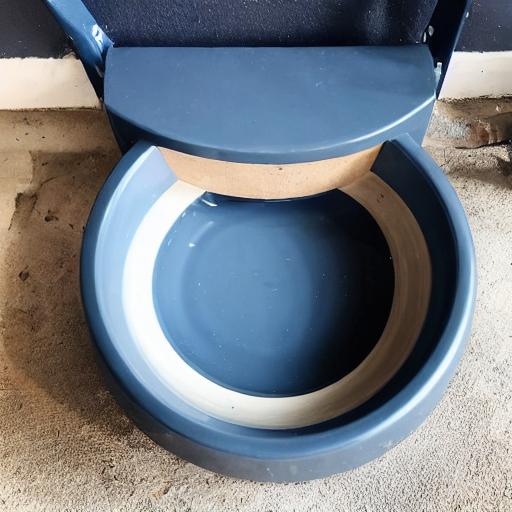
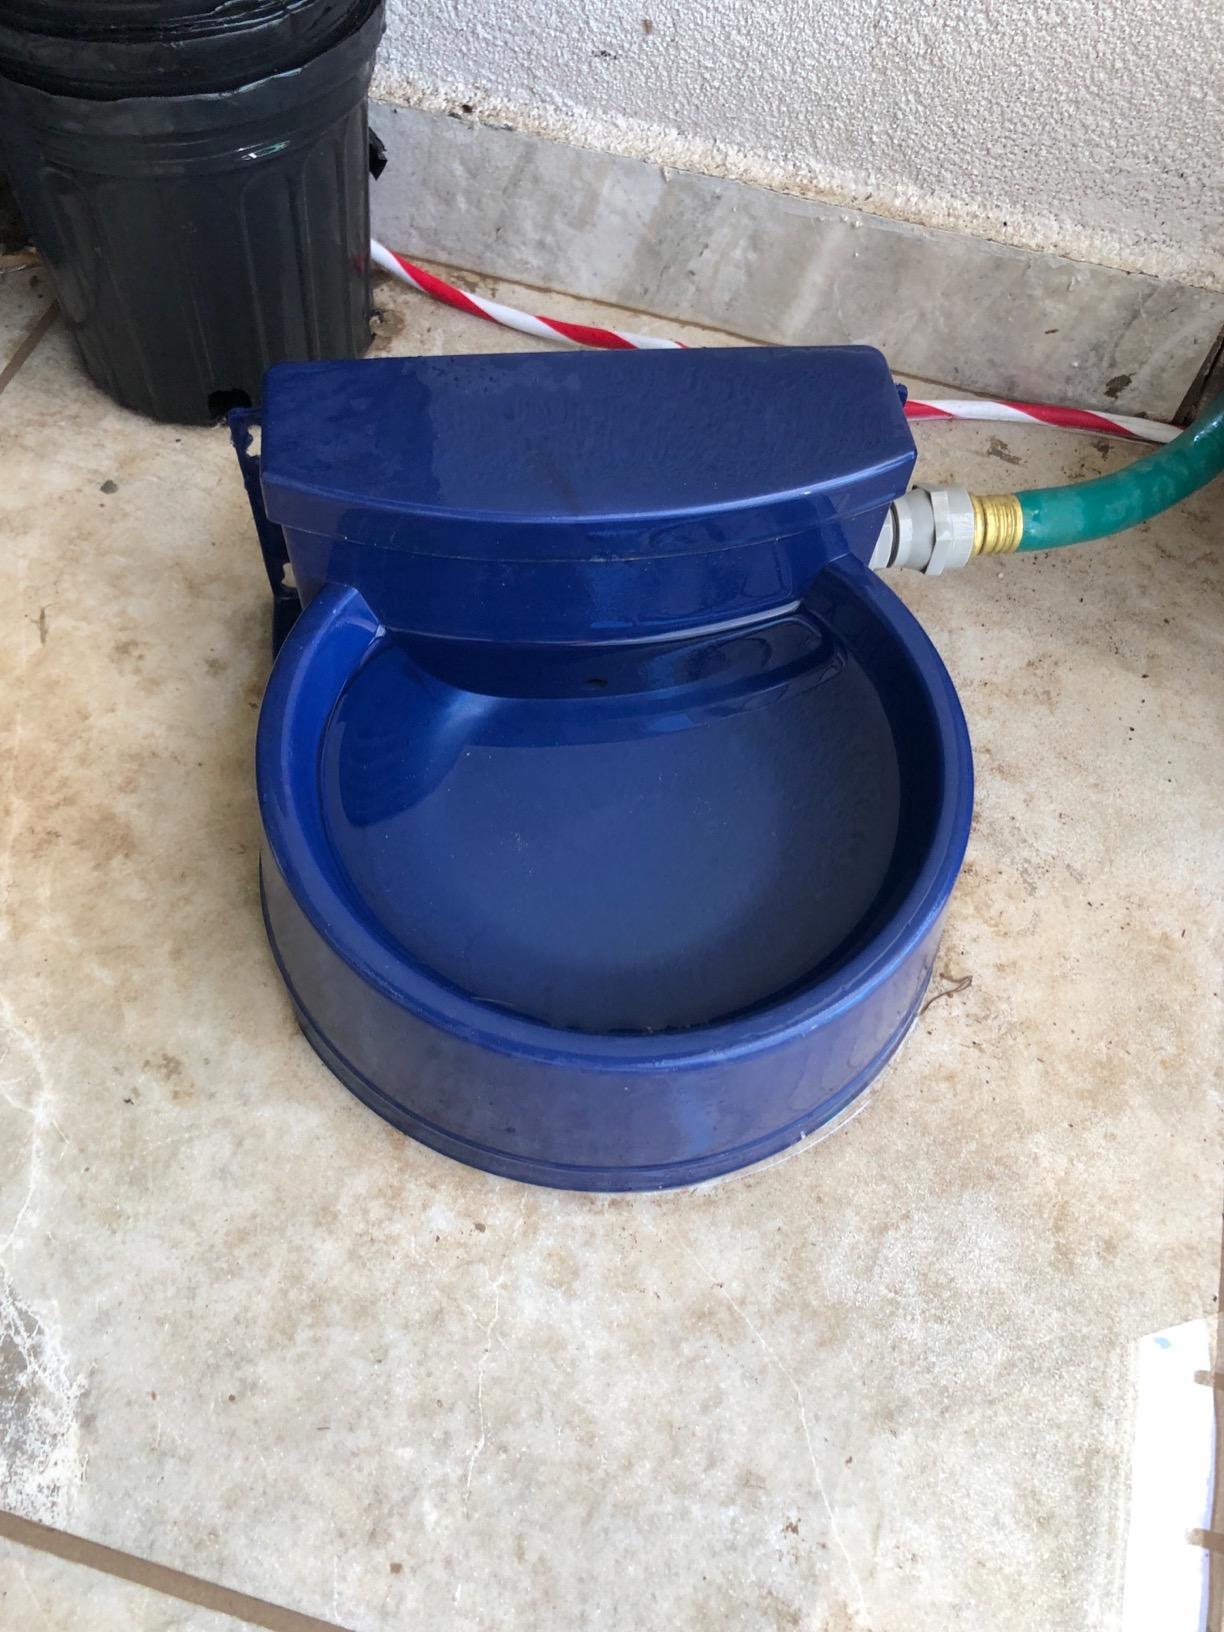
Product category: items_bowl
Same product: no